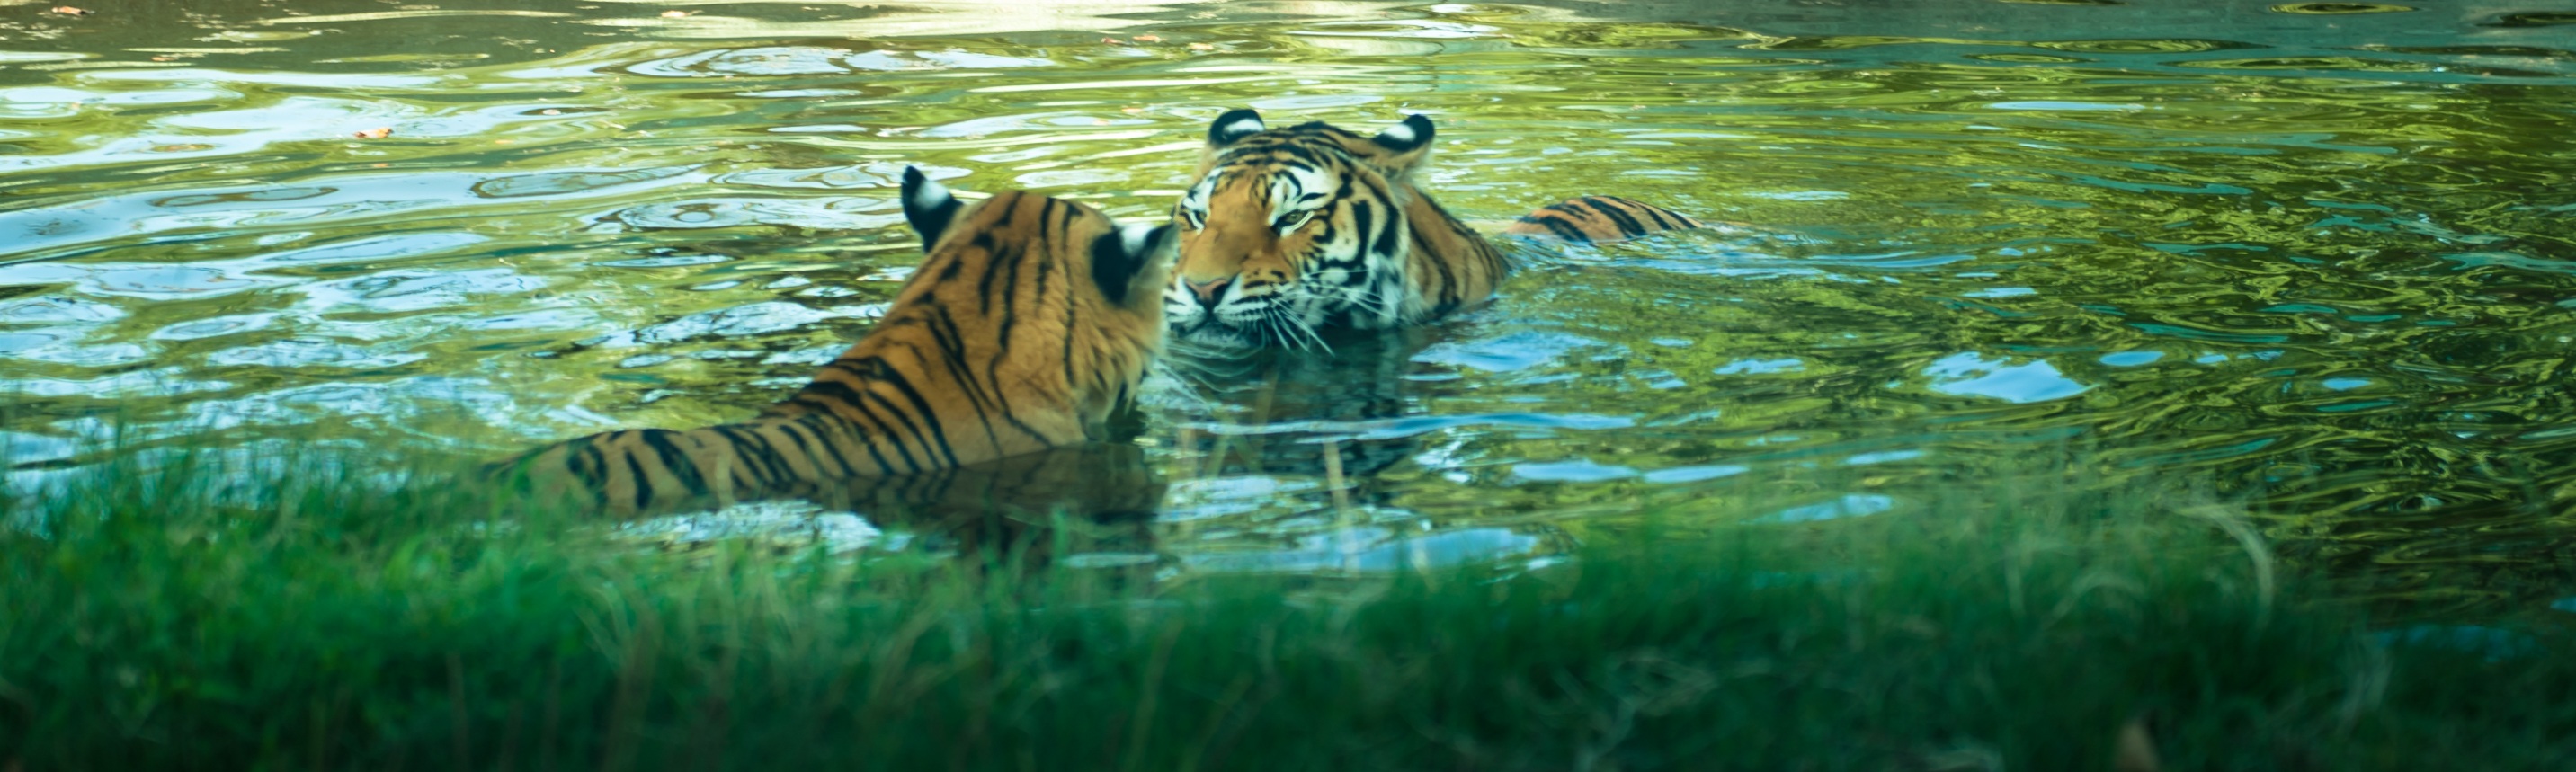
swamp, wildlife, love, jungle, fauna, tiger, wetland, habitat, felines, ecosystem, natural environment